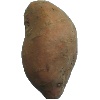
Label: potato_sweet